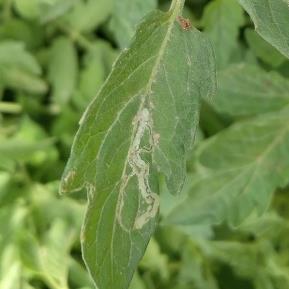
Crop: Tomato
Condition: mite-d